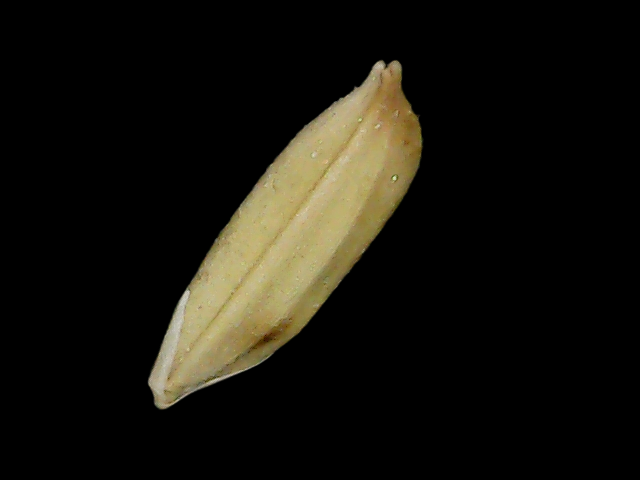
Rice variety: Br23